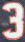
Number: 3